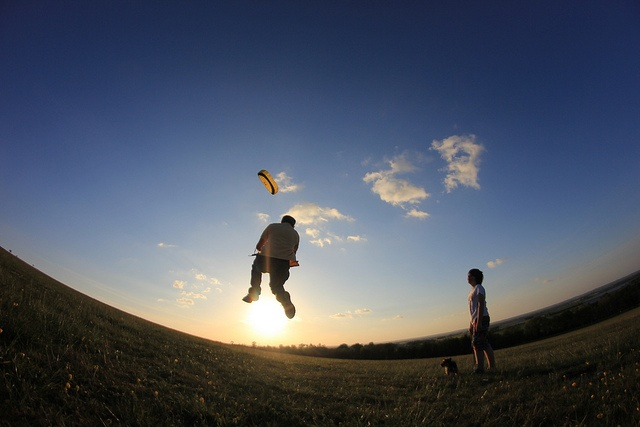
A man is lifted into the air by a kite while someone watches
Two people in a field fly a yellow kite.
The people are flying a kite at the park.
A kite and a person are in the air.
A man being lifted off the ground by his kite